Michael Barredo

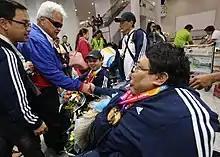
Barredo (left; wearing sunglasses) congratulating chess players Henry Lopez (right) and Sander Severino (center) who won gold medals at the 2018 Asian Para Games

Mike Barredo, a blind man himself, organized the Philippine Sports Association for the Differently Abled (PhilSPADA) in 1997, which became the National Paralympic Committee for the Philippines. He is part of the organization, which was later renamed as the Paralympic Committee of the Philippines (PPC), as its founding president.